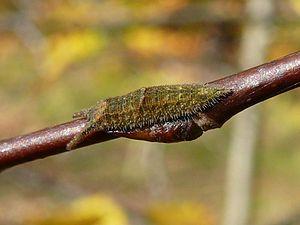
La réserve naturelle régionale de l'Escaut-Rivière est une réserve naturelle régionale de la région Hauts-de-France, propriété de la commune de Proville. Ses 60 hectares sont situés en tête du bassin versant de l’Escaut et de son « district hydrographique ».
Le Petit mars changeant est une espèce de lépidoptères de la famille des Nymphalidae et de la sous-famille des Apaturinae.